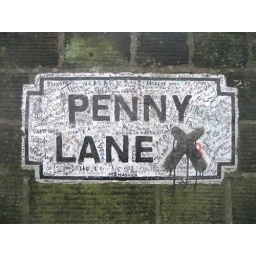
The sign is painted onto the wall because over the years people have always stolen the real ones.